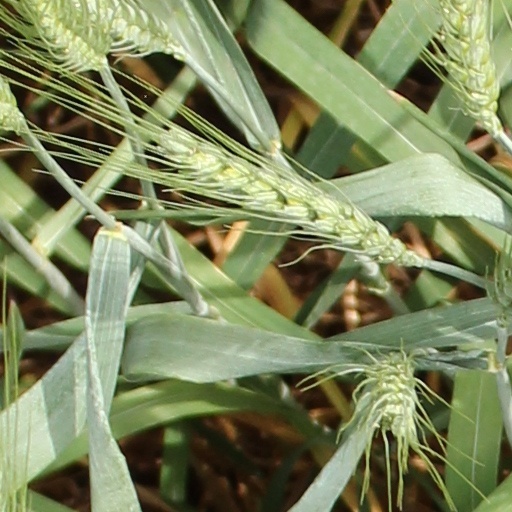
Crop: wheat